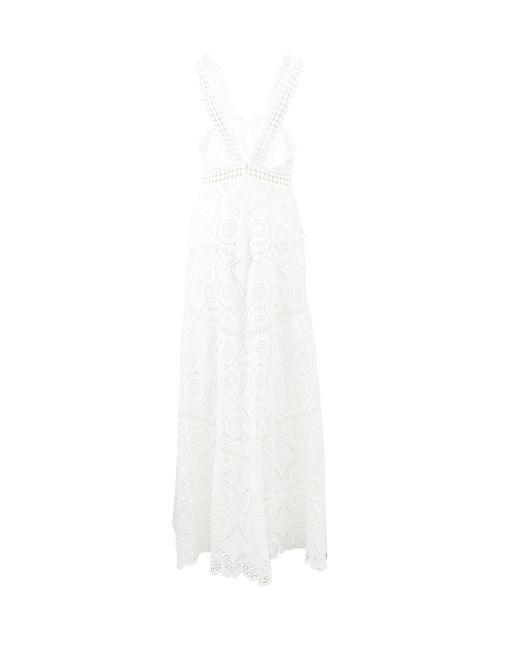
Weißes Baumwollkleid im Netzdesign für Damen